Ahom dynasty

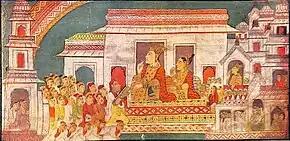
Ahom royal court, sitting on the throne king Siva Singha (left) and queen Ambika (right) receiving a copy of Ms. Dharma Purana from the author.

Sukaphaa's ruling deity was "Chum-Pha" and "Sheng-mung" a pair of non-Hindu, non-Buddhist gods, and he was accompanied by classes of priests called "Deodhai", "Bailung" etc. But the Ahom kings let themselves be influenced by the religion and customs of those they ruled over. Sudangphaa "Bamuni Konwar" (1397–1407) installed a Brahmin of Habung, in whose household he was born and raised, as his adviser, but he himself did not convert to Hinduism. Susenphaa (1439–1488) constructed a temple at Negheriting. Suhungmung "Dihingia Rojaa" (1497–1539) was the first Ahom king to expand the kingdom and the polity, allow Assamese influence in his court and accept a non-Ahom title—"Swarganarayan". Sukhaamphaa "Khora Rojaa" (1552–1603) began consulting Hindu astrologers alongside the traditional "Deodhai-Bailung" priests, and Pratap Singha (1603–1641) installed 13 Brahmin families as diplomats. Assamese language coexisted with Tai language in the court till the reign of Pratap Singha, during whose rule Assamese became dominant. Sutamla (1648–1663) was the first Ahom king to be initiated into the Mahapuruxiya Dharma, and Ahom kings till Sulikphaa "lora roja" (1679–1681) continued to be disciples of one sattra or the other. Mahapuruxiya pontiffs belonging to different sects began playing a greater role in state politics. After the chaos of the late 17th century, Gadadhar Sinha (1681–1696), the first Tungkhungiya king began his rule with a deep distrust of these religious groups. His son and successor Rudra Singha (1696–1714) searched for an alternative state religion, and his son and successor Siva Singha (1714–1744) formally adopted Saktism, the nemesis of the Mahapuruxiya sects. The persecution of the Mahapuruxiya Sattras under the Tunkhungiya rulers following Siba Singha was a crucial factor leading to the Moamoria rebellion that greatly depleted the Ahom kingdom.